Sue Ehlers

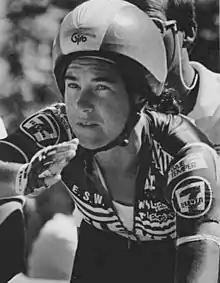
Ehlers in 1988

Susan Ehlers-Sutton is a retired American cyclist who won a silver medal in the team time trial at the 1987 UCI Road World Championships. Individually she won a bronze medal in the road race at the 1983 national championships.